Headscarf

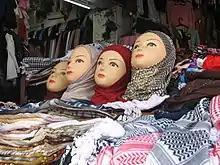
Four mannequin heads with different headscarfs are arranged on top of a display-table of colourful headscarfs.

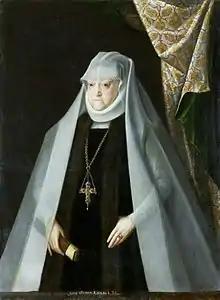
The robe of a nun which is worn by religious women in Christian cultures.

A headscarf is a scarf covering most or all of the top of a person's, usually women's, hair and head, leaving the face uncovered. A headscarf is formed of a triangular cloth or a square cloth folded into a triangle, with which the head is covered.